Culture of Kathmandu

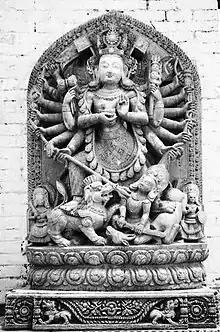
Kathmandu

The religious art of Nepal and Kathmandu in particular is iconic symbolism of the Mother Goddesses such as: the Bhavani, Durga, Gaja -Lakshmi, Hariti-Sitala, Mahsishamardini, Saptamatrika (seven mother goddesses) and Sri-Lakshmi. From the 3rd century BC, apart from the Hindu Gods and Goddesses, Buddhist monuments from the Ashokan period (it is said that Ashoka visited Nepal in 250 BC) have also embellished Nepal in general and the valley in particular. These art and architectural edifices encompass three major periods of evolution namely, the Licchavi or classical period (500 to 900 AD) with motivation from the Gupta period in India; the post-classical period (1000 to 1400 AD) with strong influence of the Palla art form that extended to Tibet as well; and of the Malla period (1400 onwards) that exhibited explicitly tantric influences coupled with the demonic art of the Tibetan Demonology.